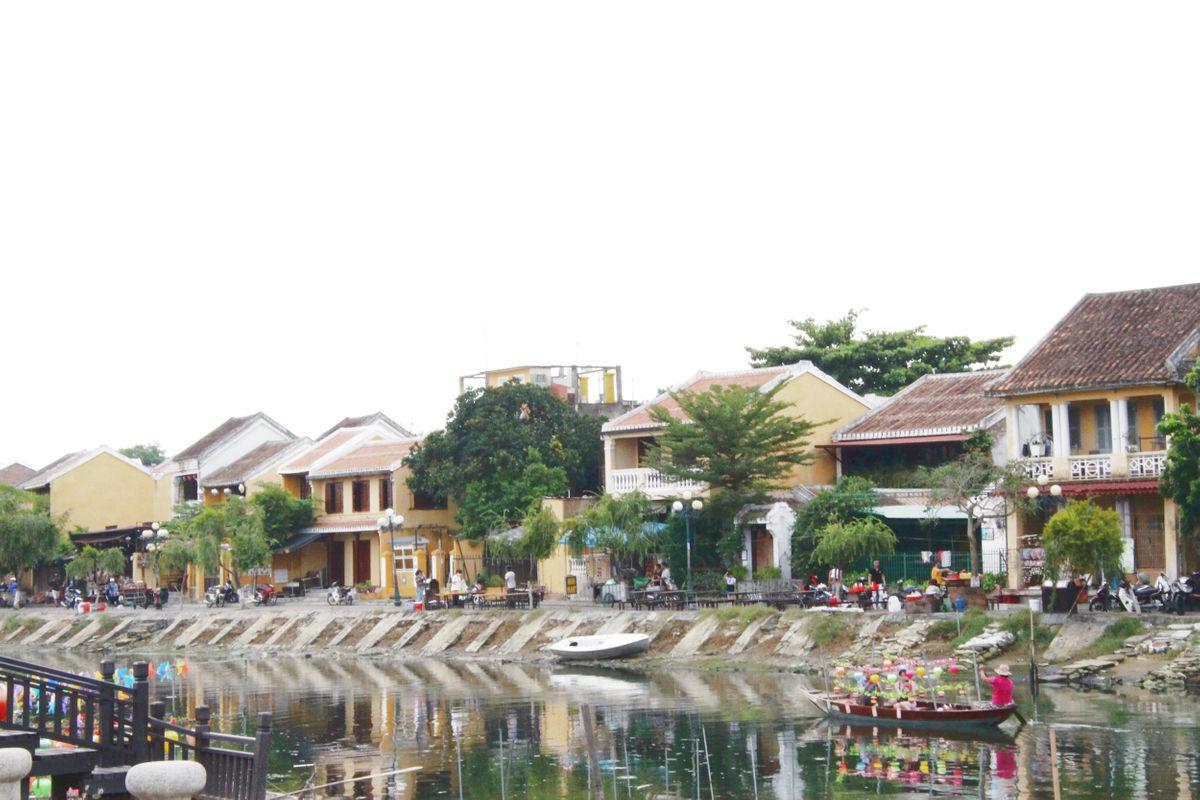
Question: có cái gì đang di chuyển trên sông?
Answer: có con thuyền đang di chuyển trên sông